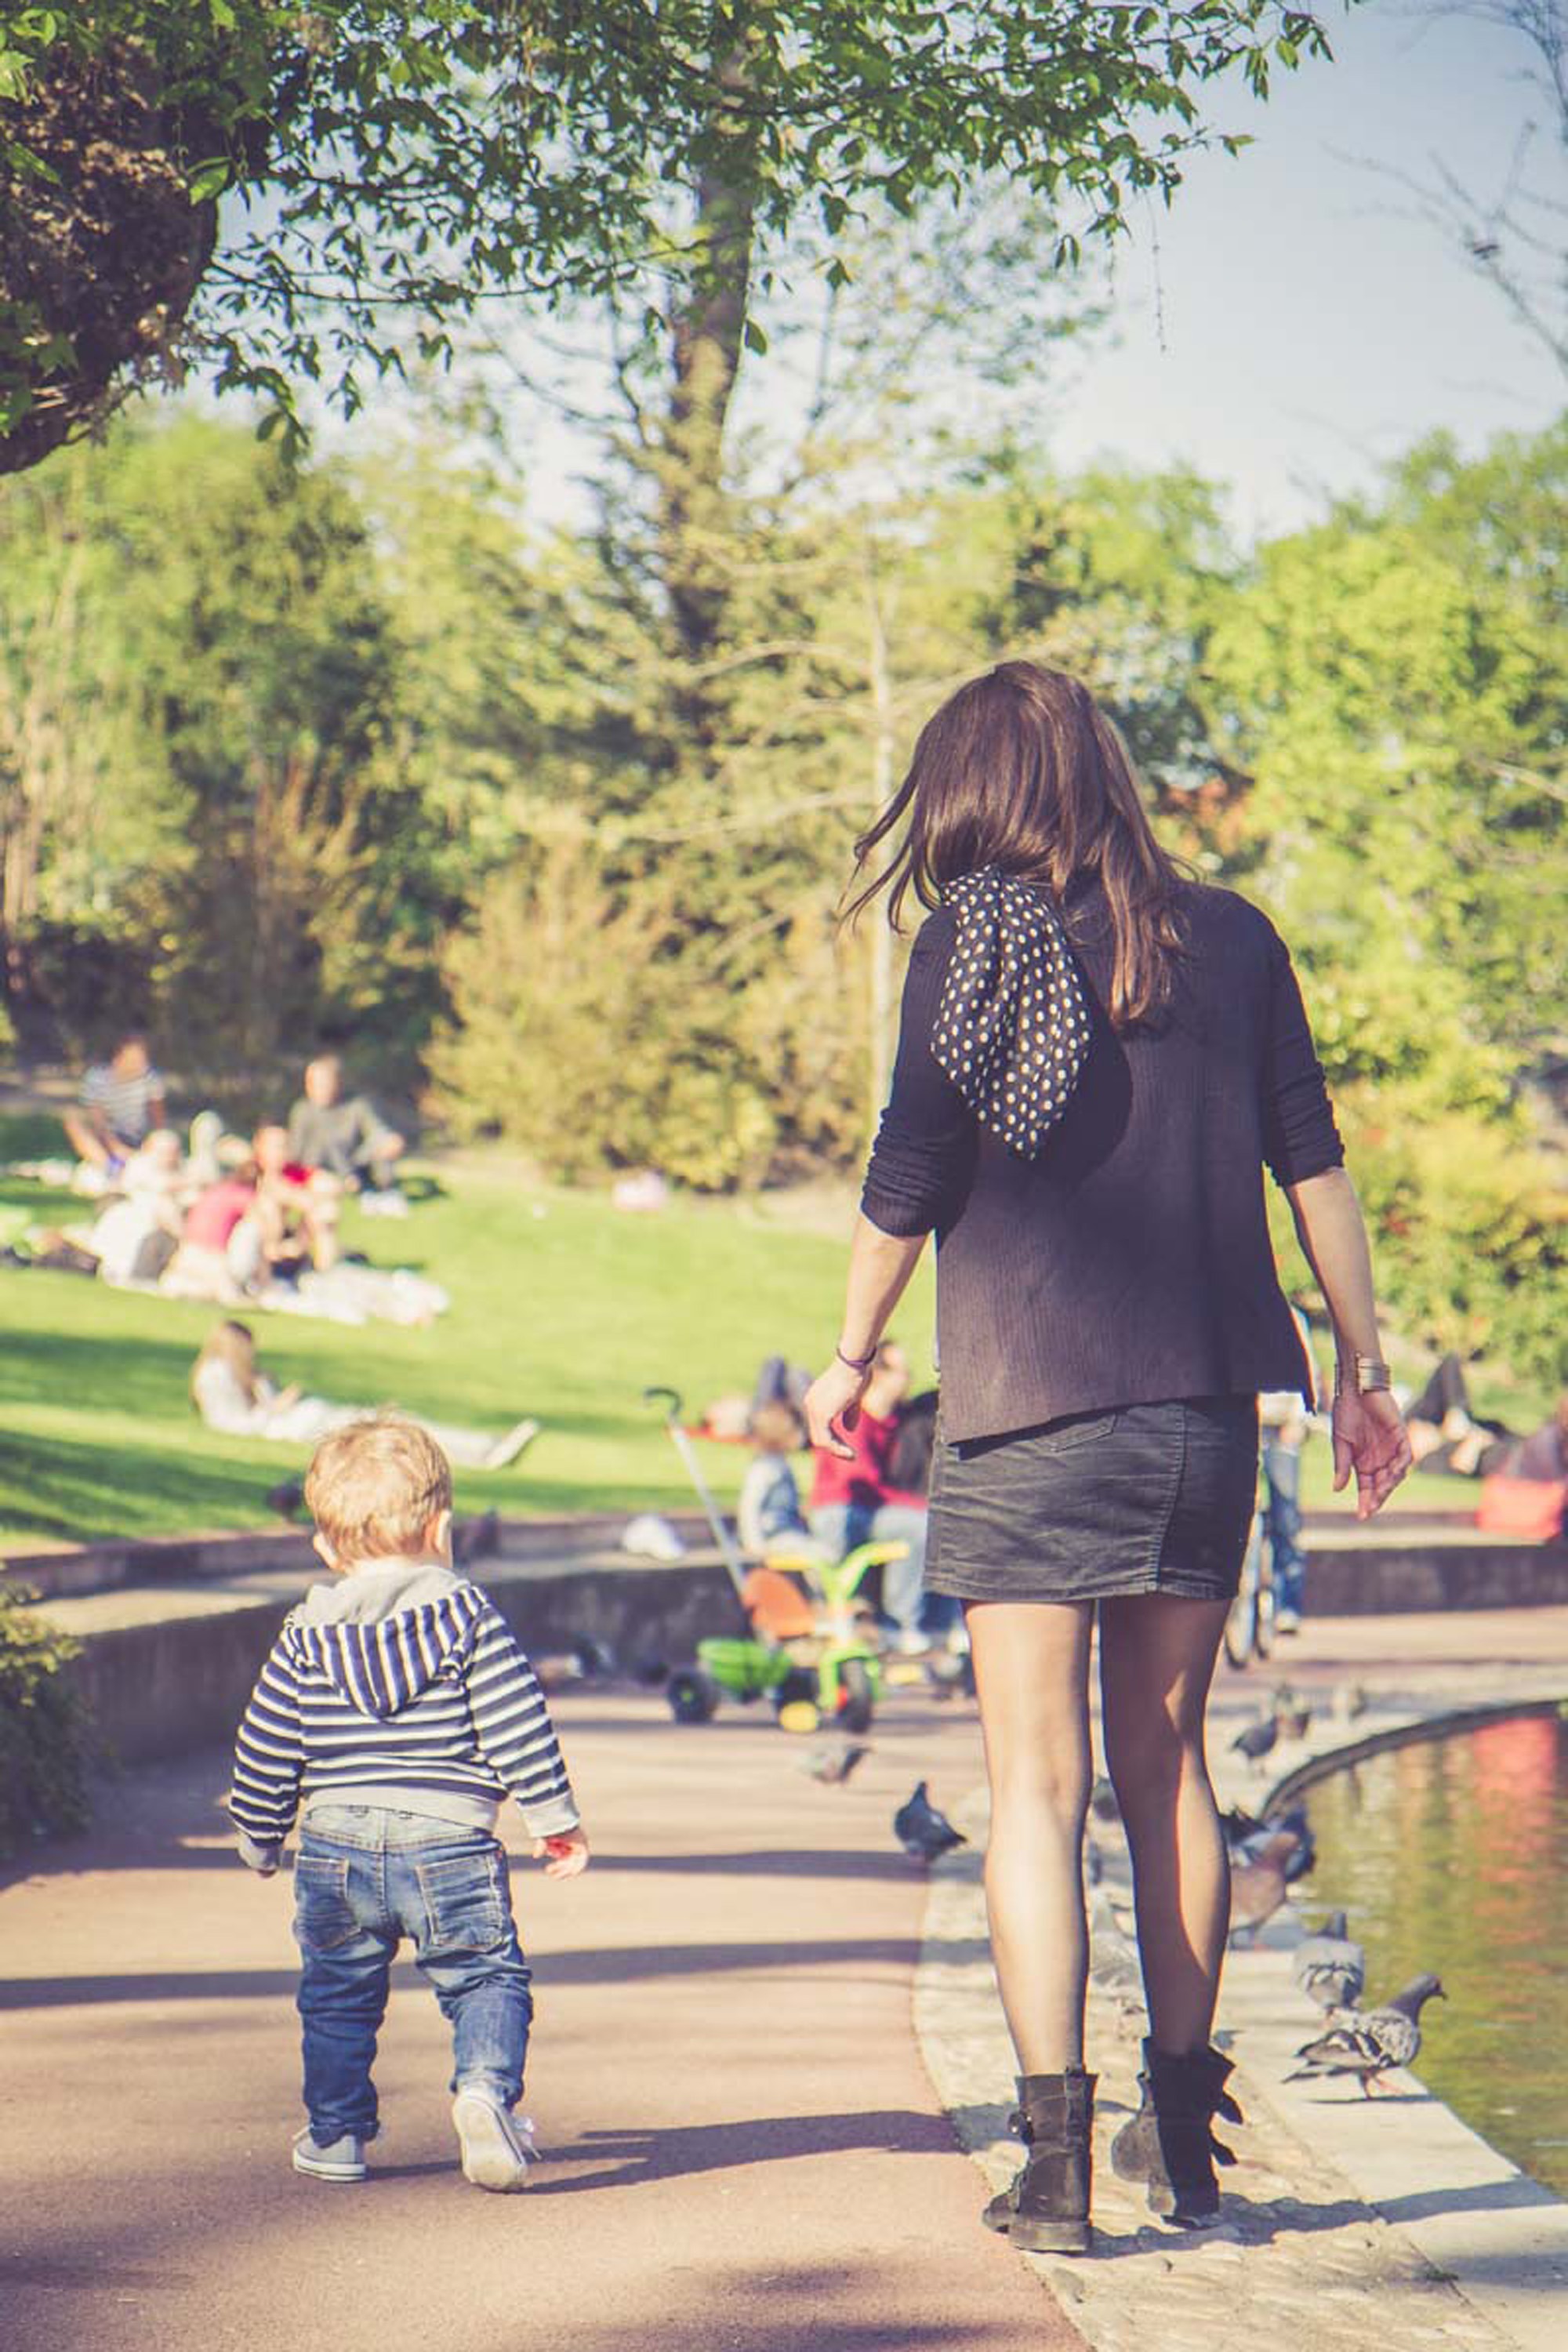
walking, people, walk, spring, park, child, season, dress, mother, infant, photograph